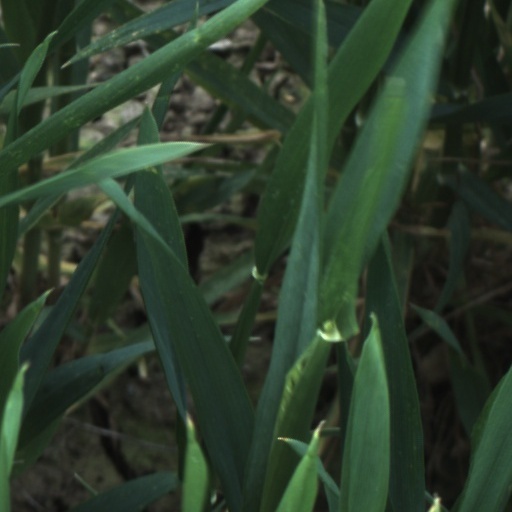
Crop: wheat